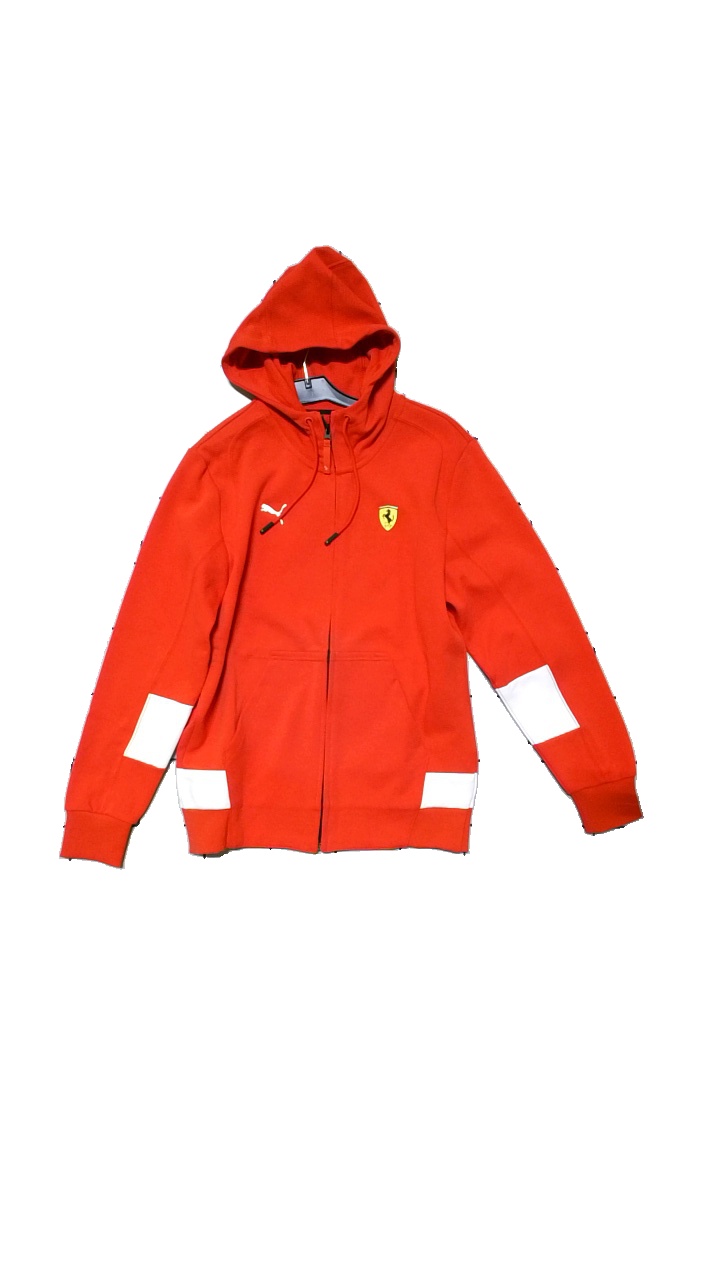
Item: Sweater (Men)
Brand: Puma
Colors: Red
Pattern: Logo print
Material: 97% cotton, 3% elastane
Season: All
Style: Sports
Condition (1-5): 5
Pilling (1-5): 1
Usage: Reuse
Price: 150-250